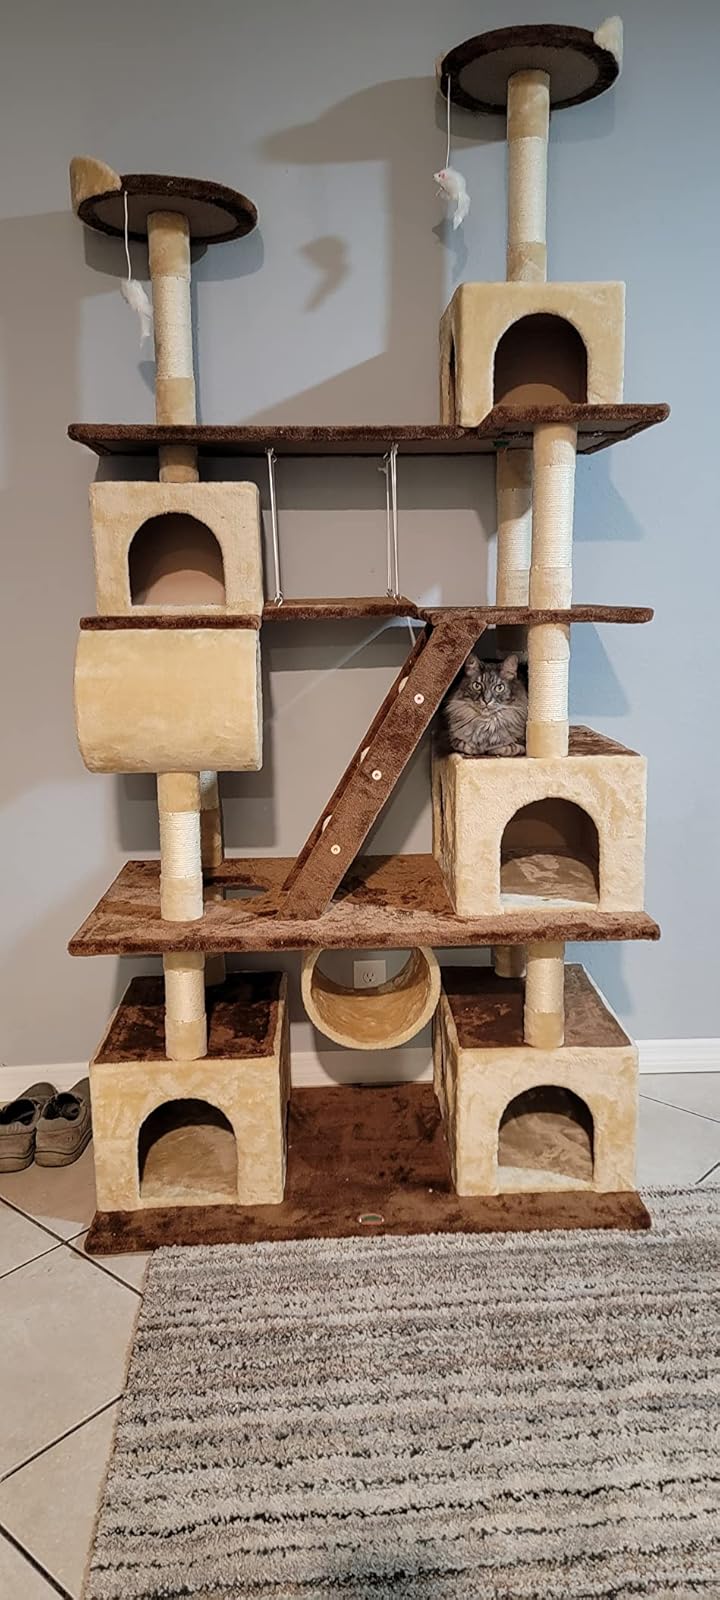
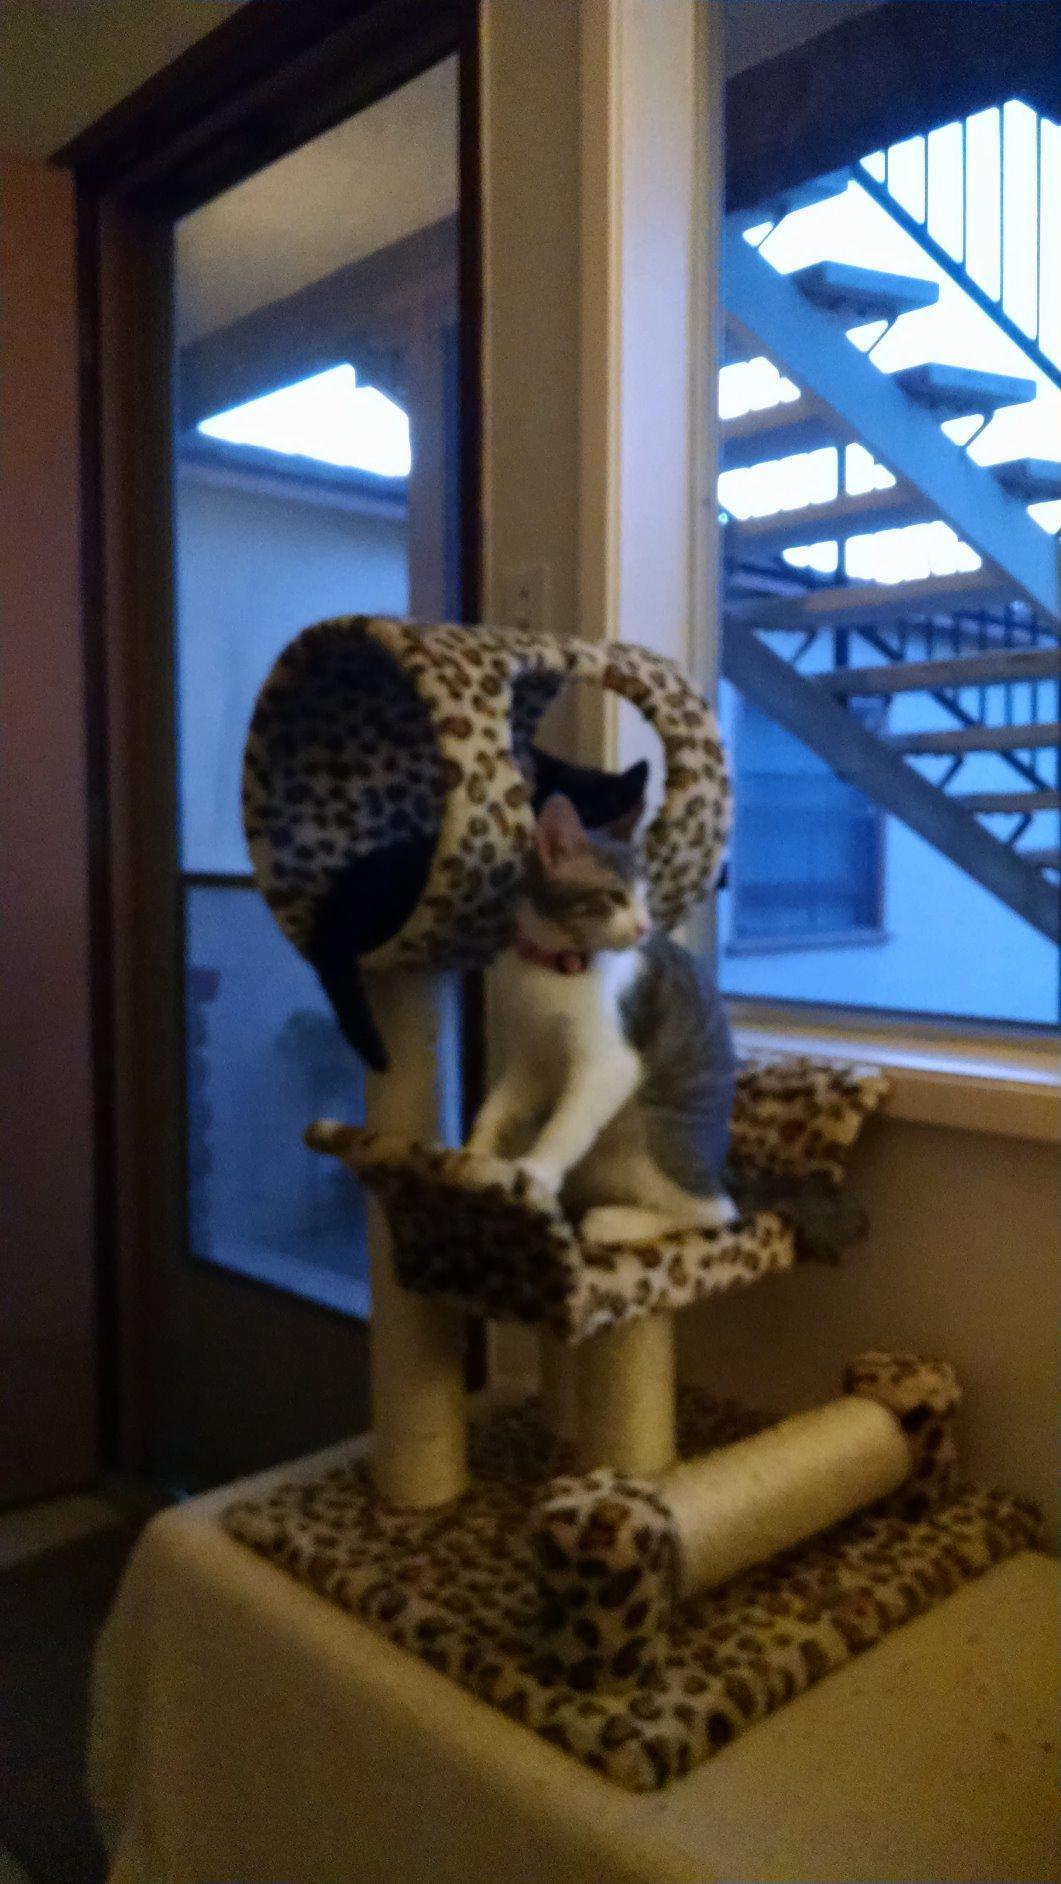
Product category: items_cat tree
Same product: no